Bunny Oakes

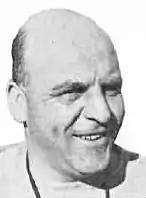

Bernard F. "Bunny" Oakes (September 15, 1898 – October 22, 1970) was an American football player and coach. He served as the head football coach at the University of Montana (1931–1934), the University of Colorado at Boulder (1935–1939), the University of Wyoming (1941–1946), and Grinnell College (1947–1948), compiling a career college football record of 43–69–4.